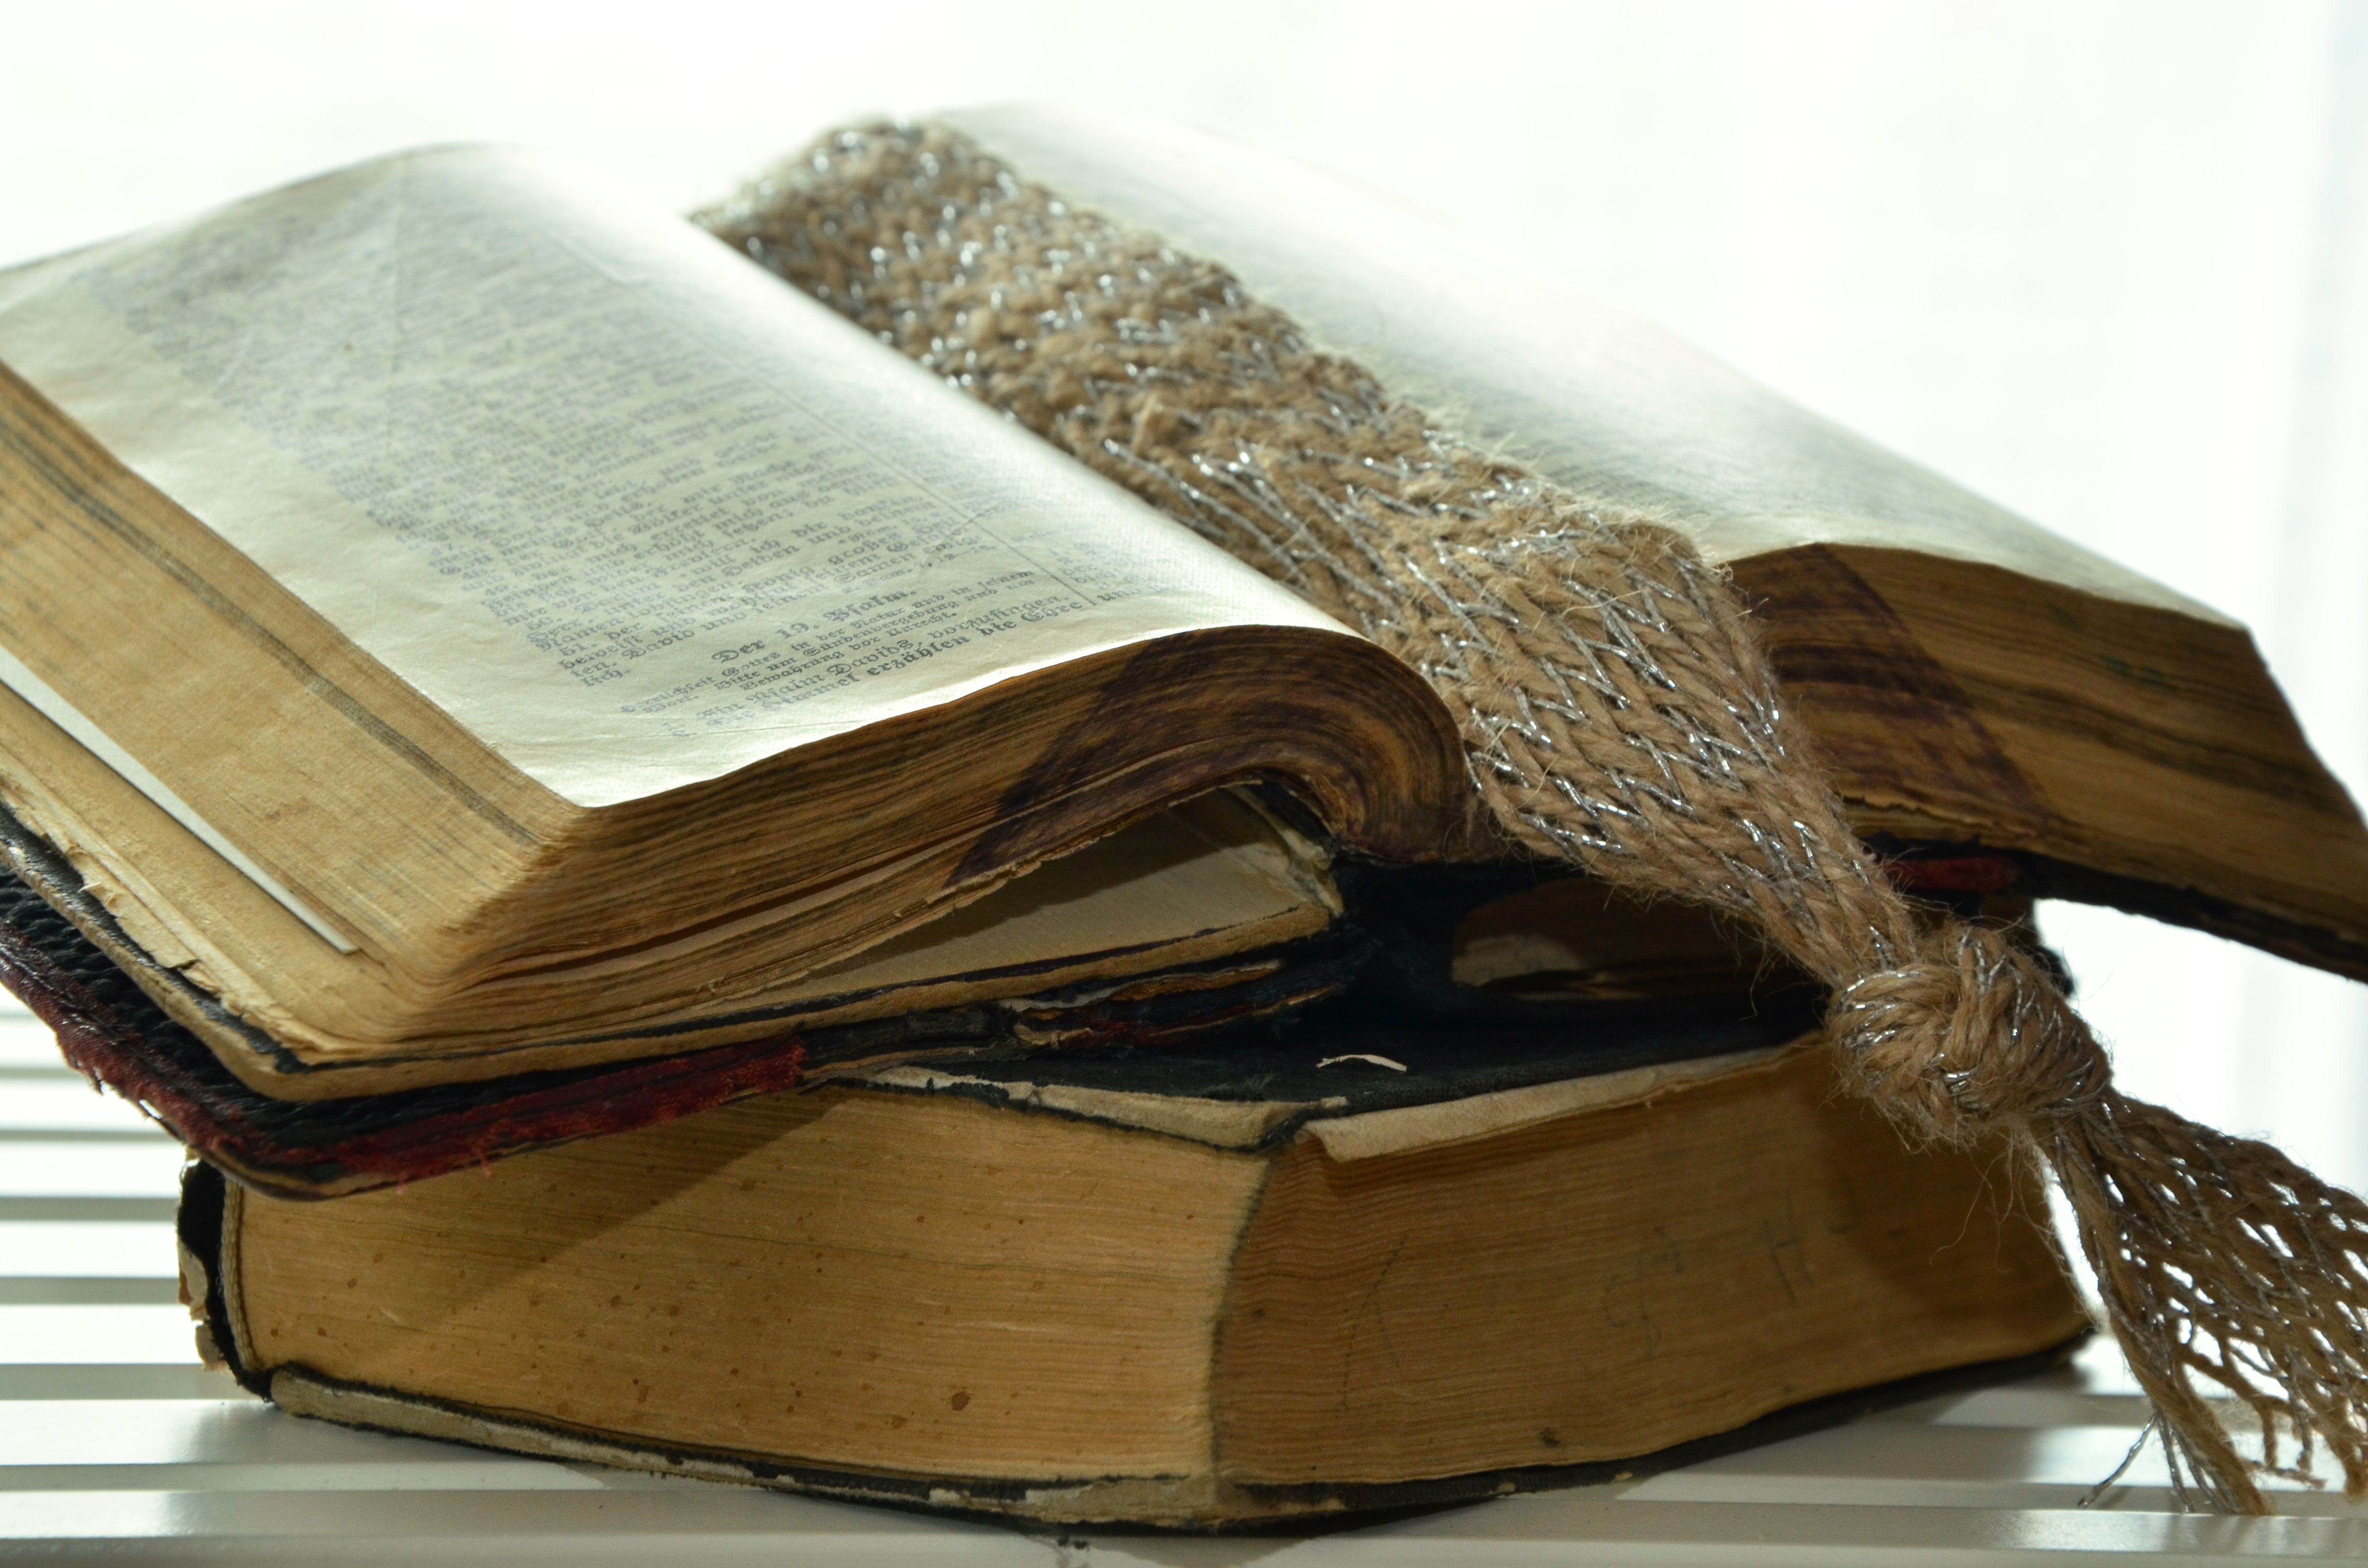
book, read, wood, antique, old, religion, box, paper, bible, pages, study, books, christianity, holy, historically, tassel, edges, word of god, holy scripture, antiquarian, old bible, front and back covers